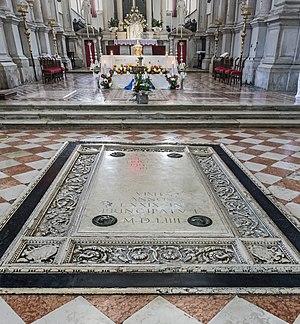
Marcantonio Trevisan est le 80ᵉ doge de Venise élu en 1553. Son dogat dure jusqu'en 1554.
L’église San Francesco della Vigna est la deuxième grande église franciscaine de Venise après l'église Santa Maria Gloriosa dei Frari.